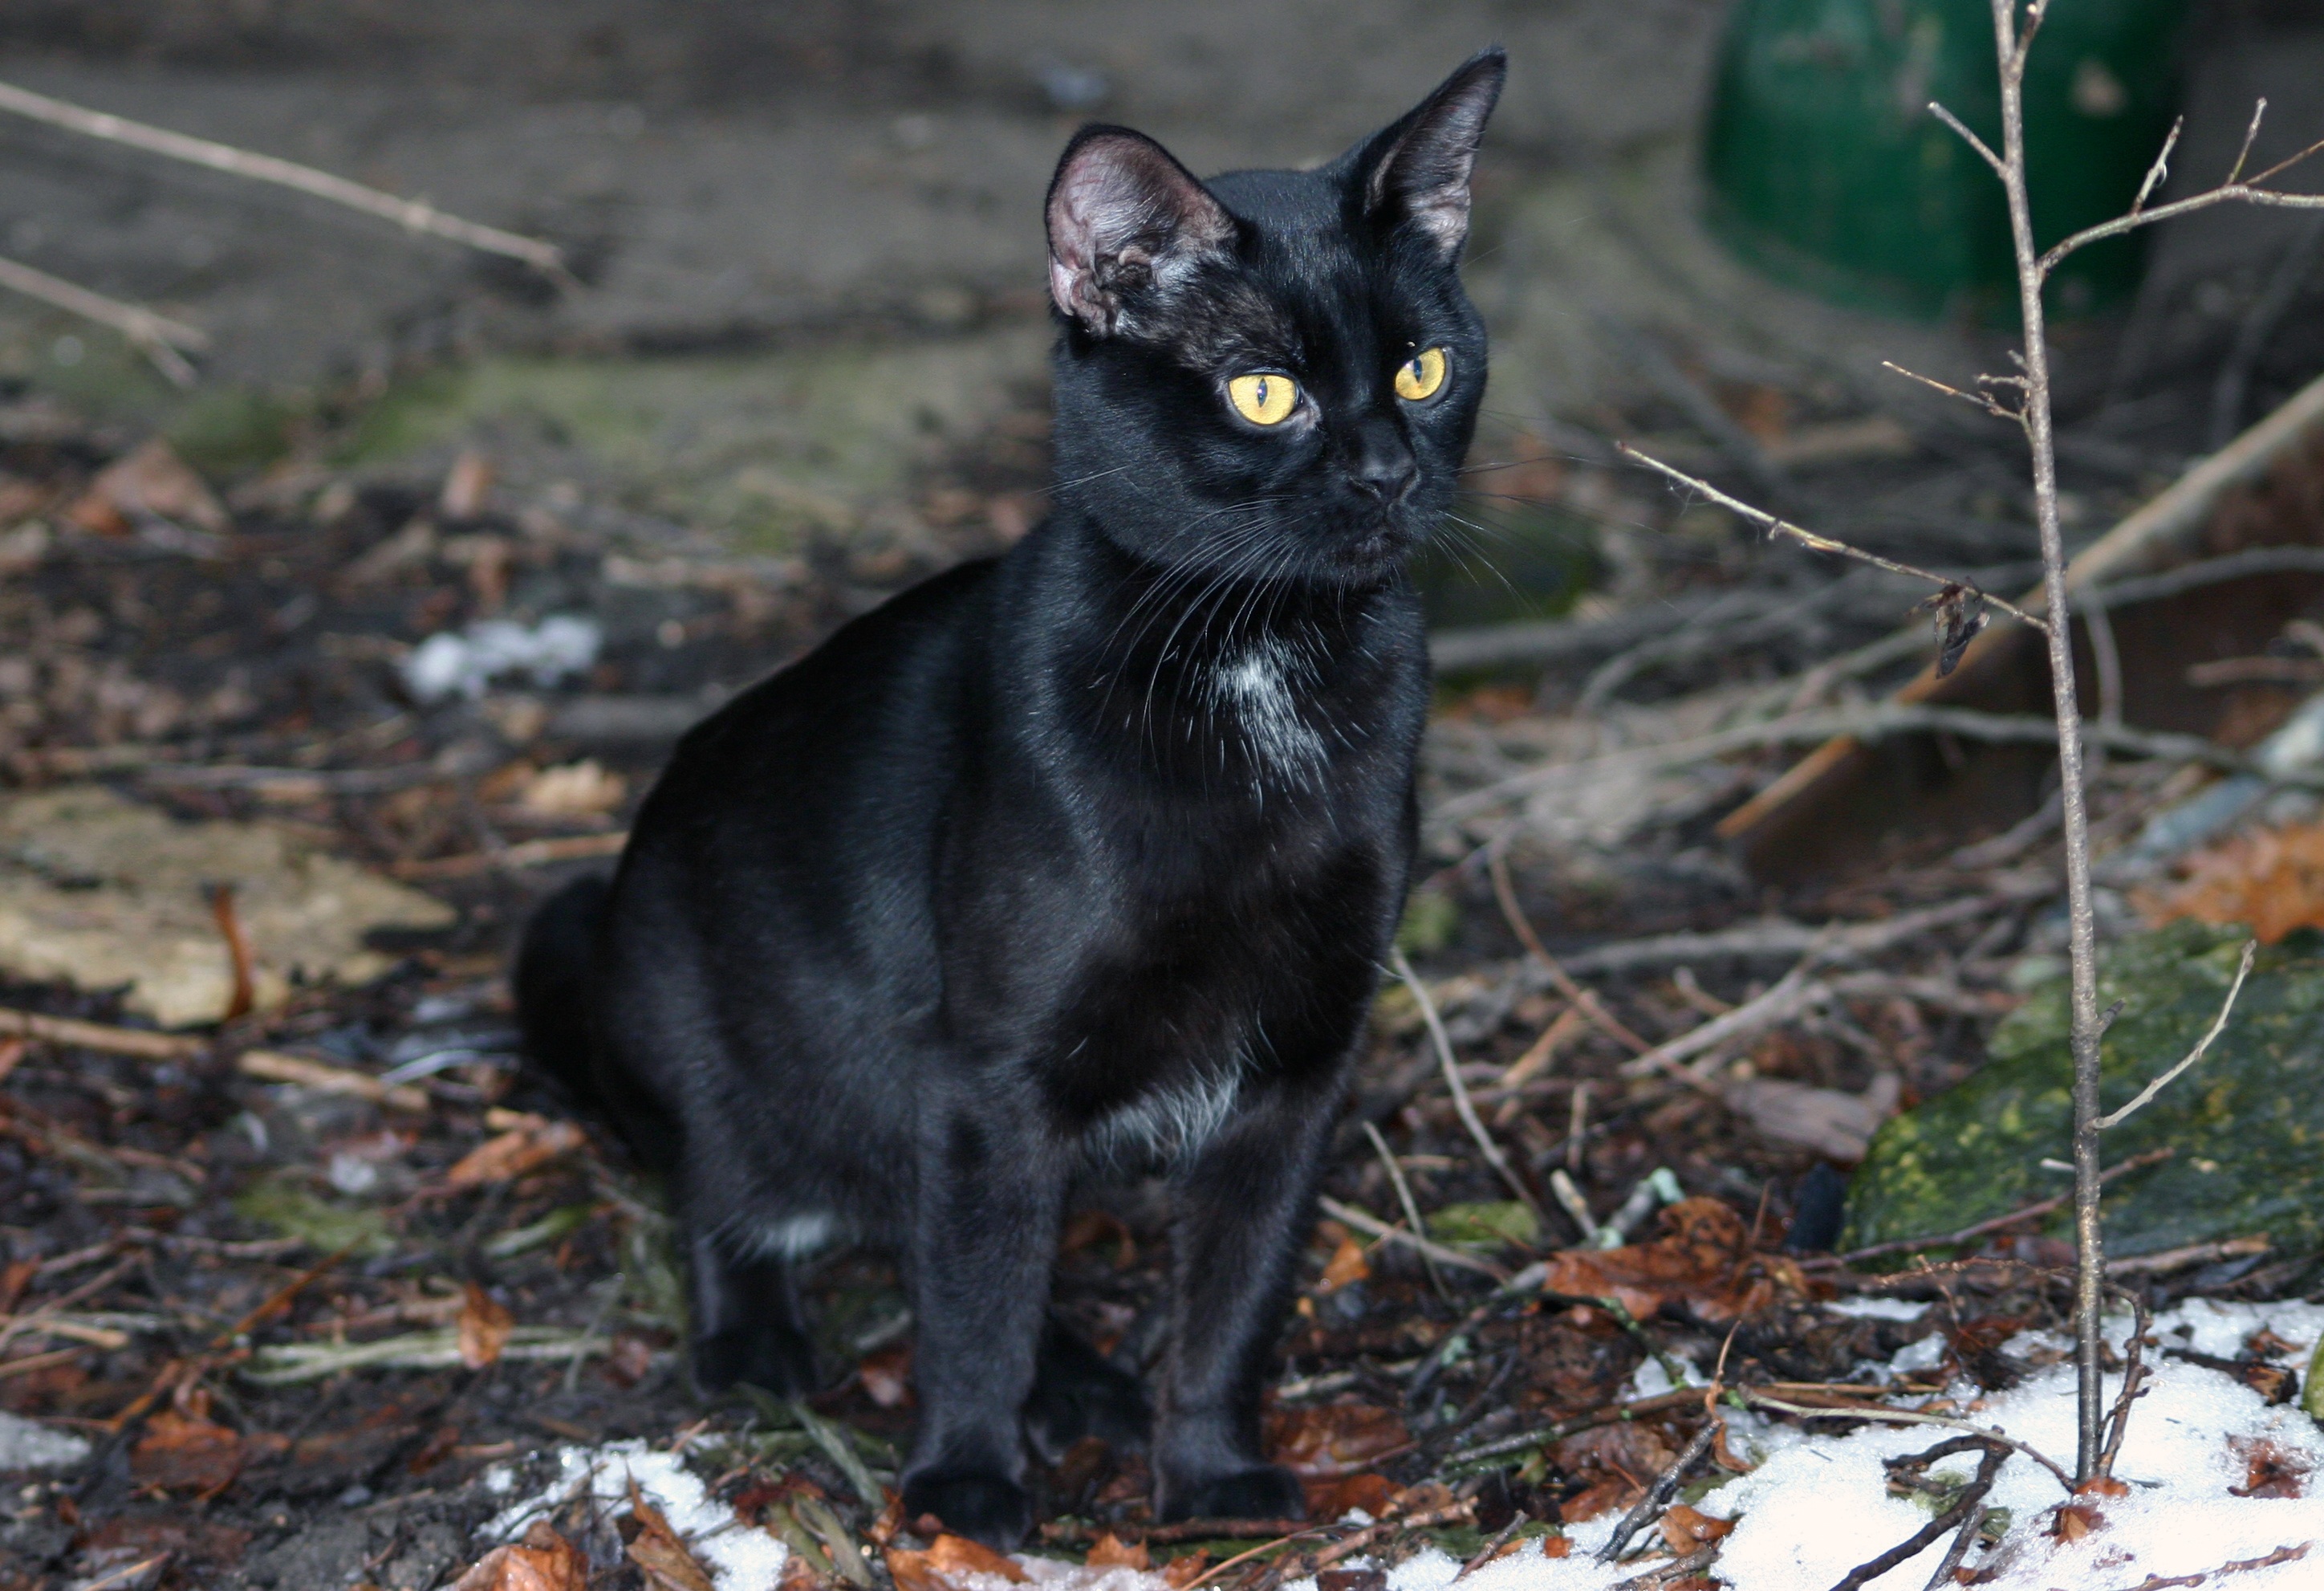
snow, winter, fall, barn, young, spring, kitten, cat, mammal, black cat, black, yellow, fauna, leaves, outside, eyes, whiskers, vertebrate, domestic, nero, stray, rescue, european shorthair, thirteen, wild cat, small to medium sized cats, cat like mammal, carnivoran, domestic short haired cat, pet black, friday the 13th